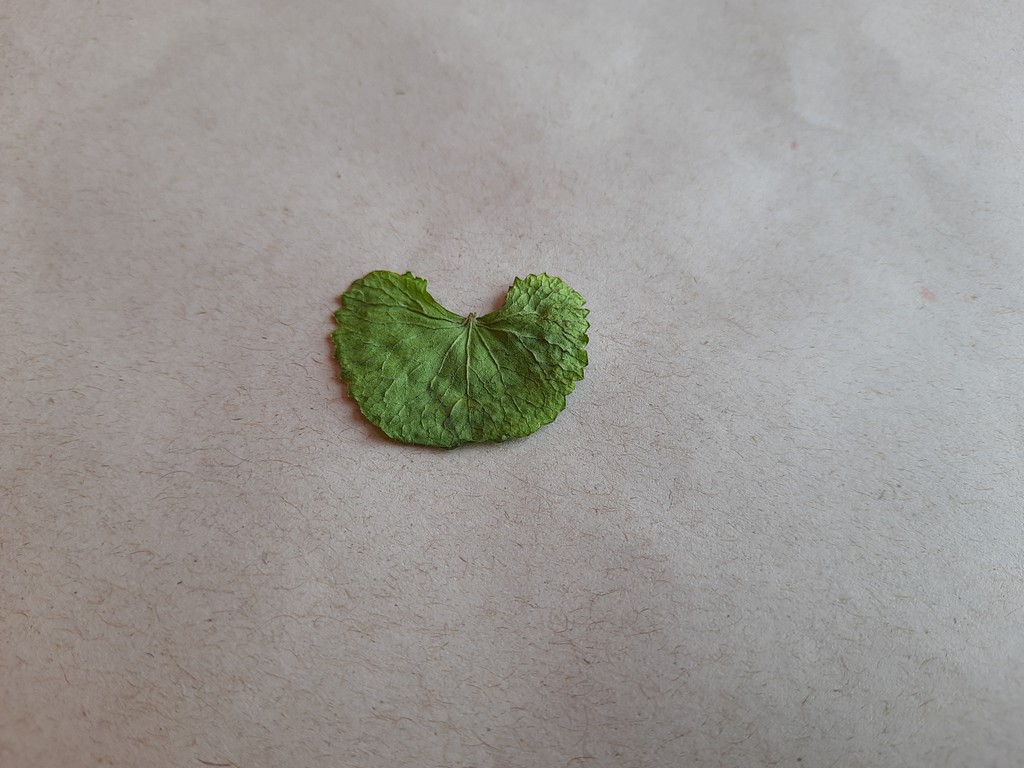
Label: Dried